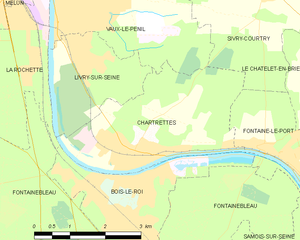
Carte des communes françaises Chartrettes
Chartrettes est une commune française située dans le département de Seine-et-Marne en région Île-de-France.